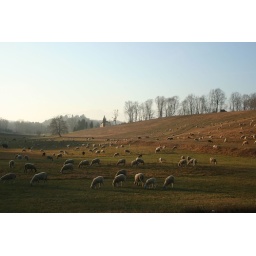
A field in front of my house